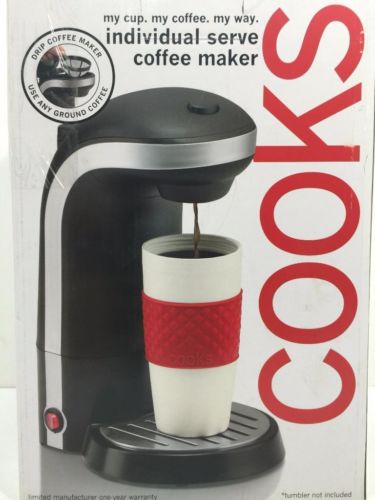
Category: coffee maker